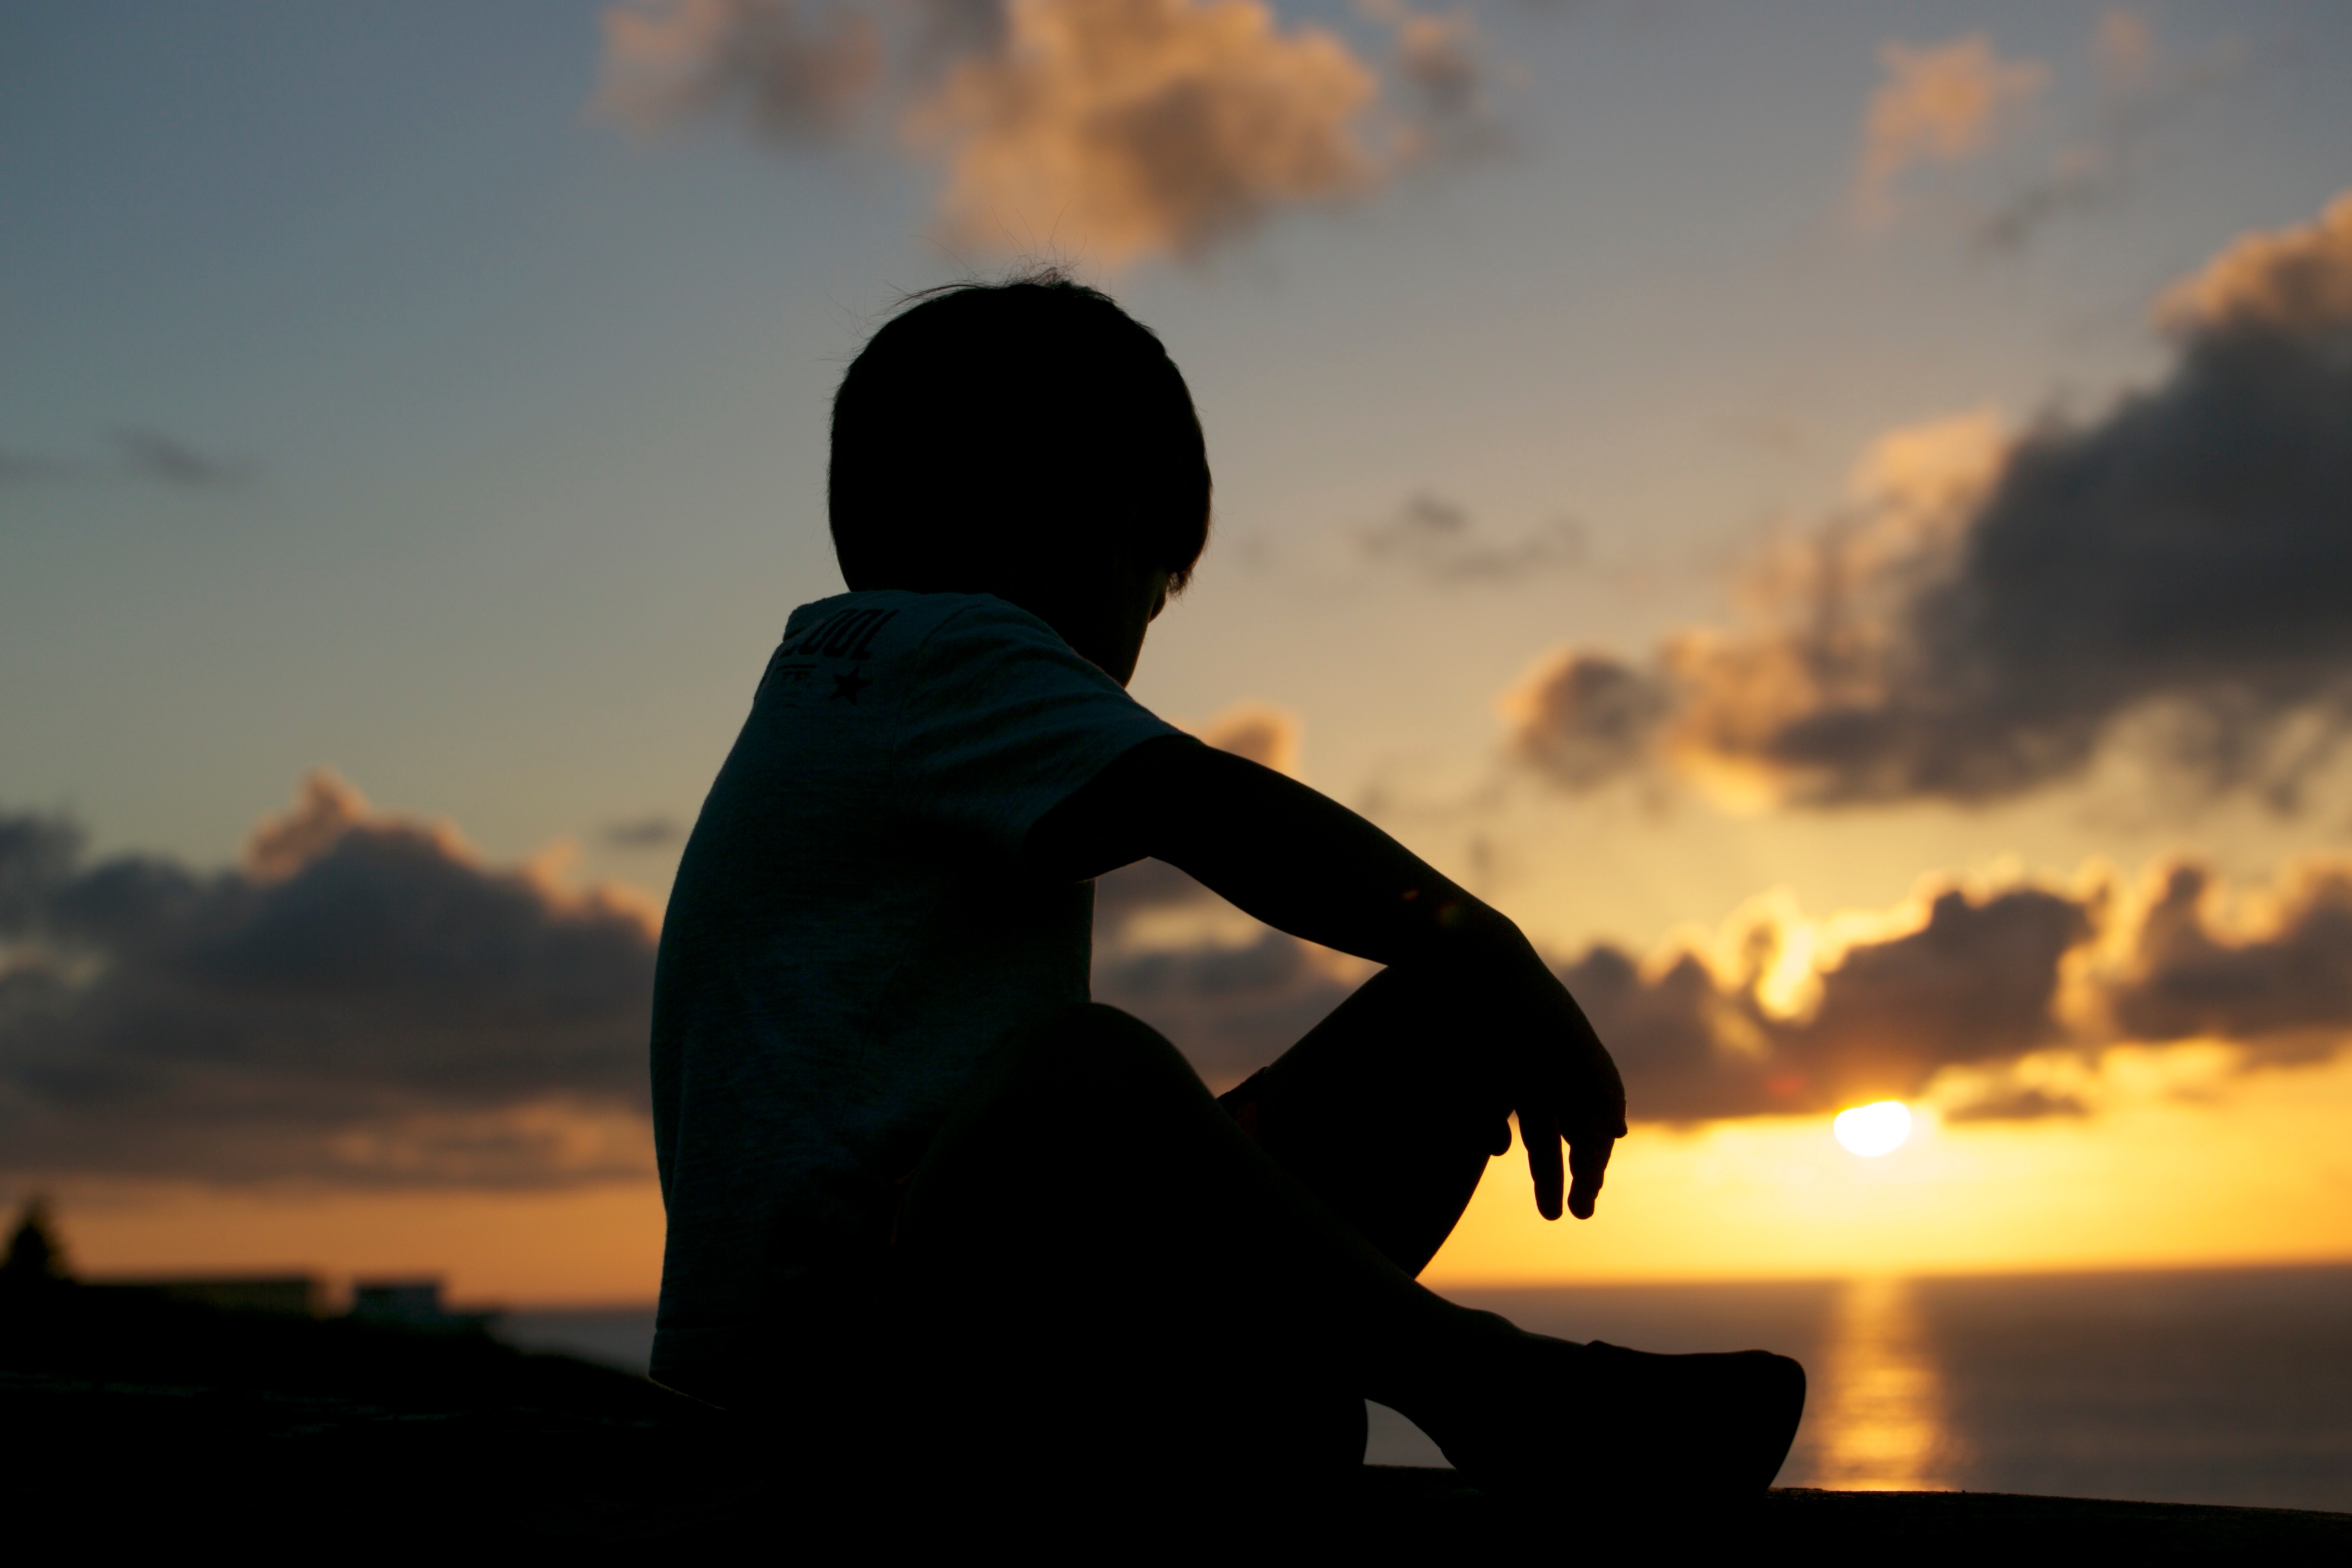
horizon, silhouette, cloud, sky, sunrise, sunset, sunlight, morning, dawn, dusk, evening